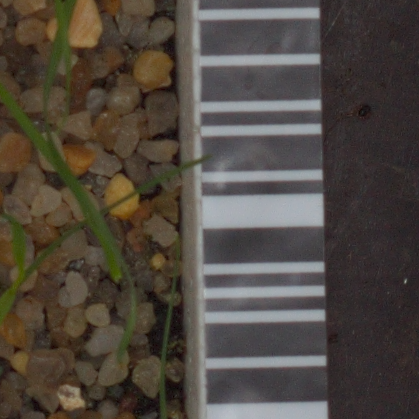
Label: loose_silkybent